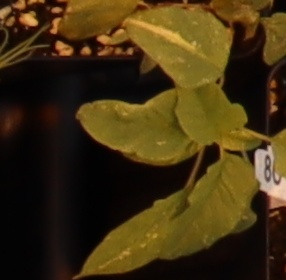
Label: Palmer Amaranth